Music of Northumbria

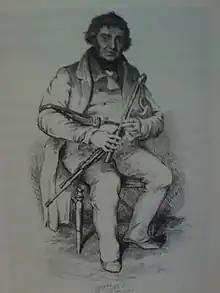
an engraving of Billy Purvis (1784–1853) one of the last travelling minstrel pipers of the south of Scotland and the North East of England. Playing a Union pipe early-nineteenth century.

In the early nineteenth century, makers such as John Dunn and Robert and James Reid added keys to the closed-ended smallpipe, extending its range to almost two octaves. With its greater flexibility, the instrument became more fashionable at this time. On the other hand, the Border pipes seem not to have been found in Northumberland much after the middle of the century, though they were revived as the 'half-long pipes' in the 1920s and more successfully in the 1970s and 80s.